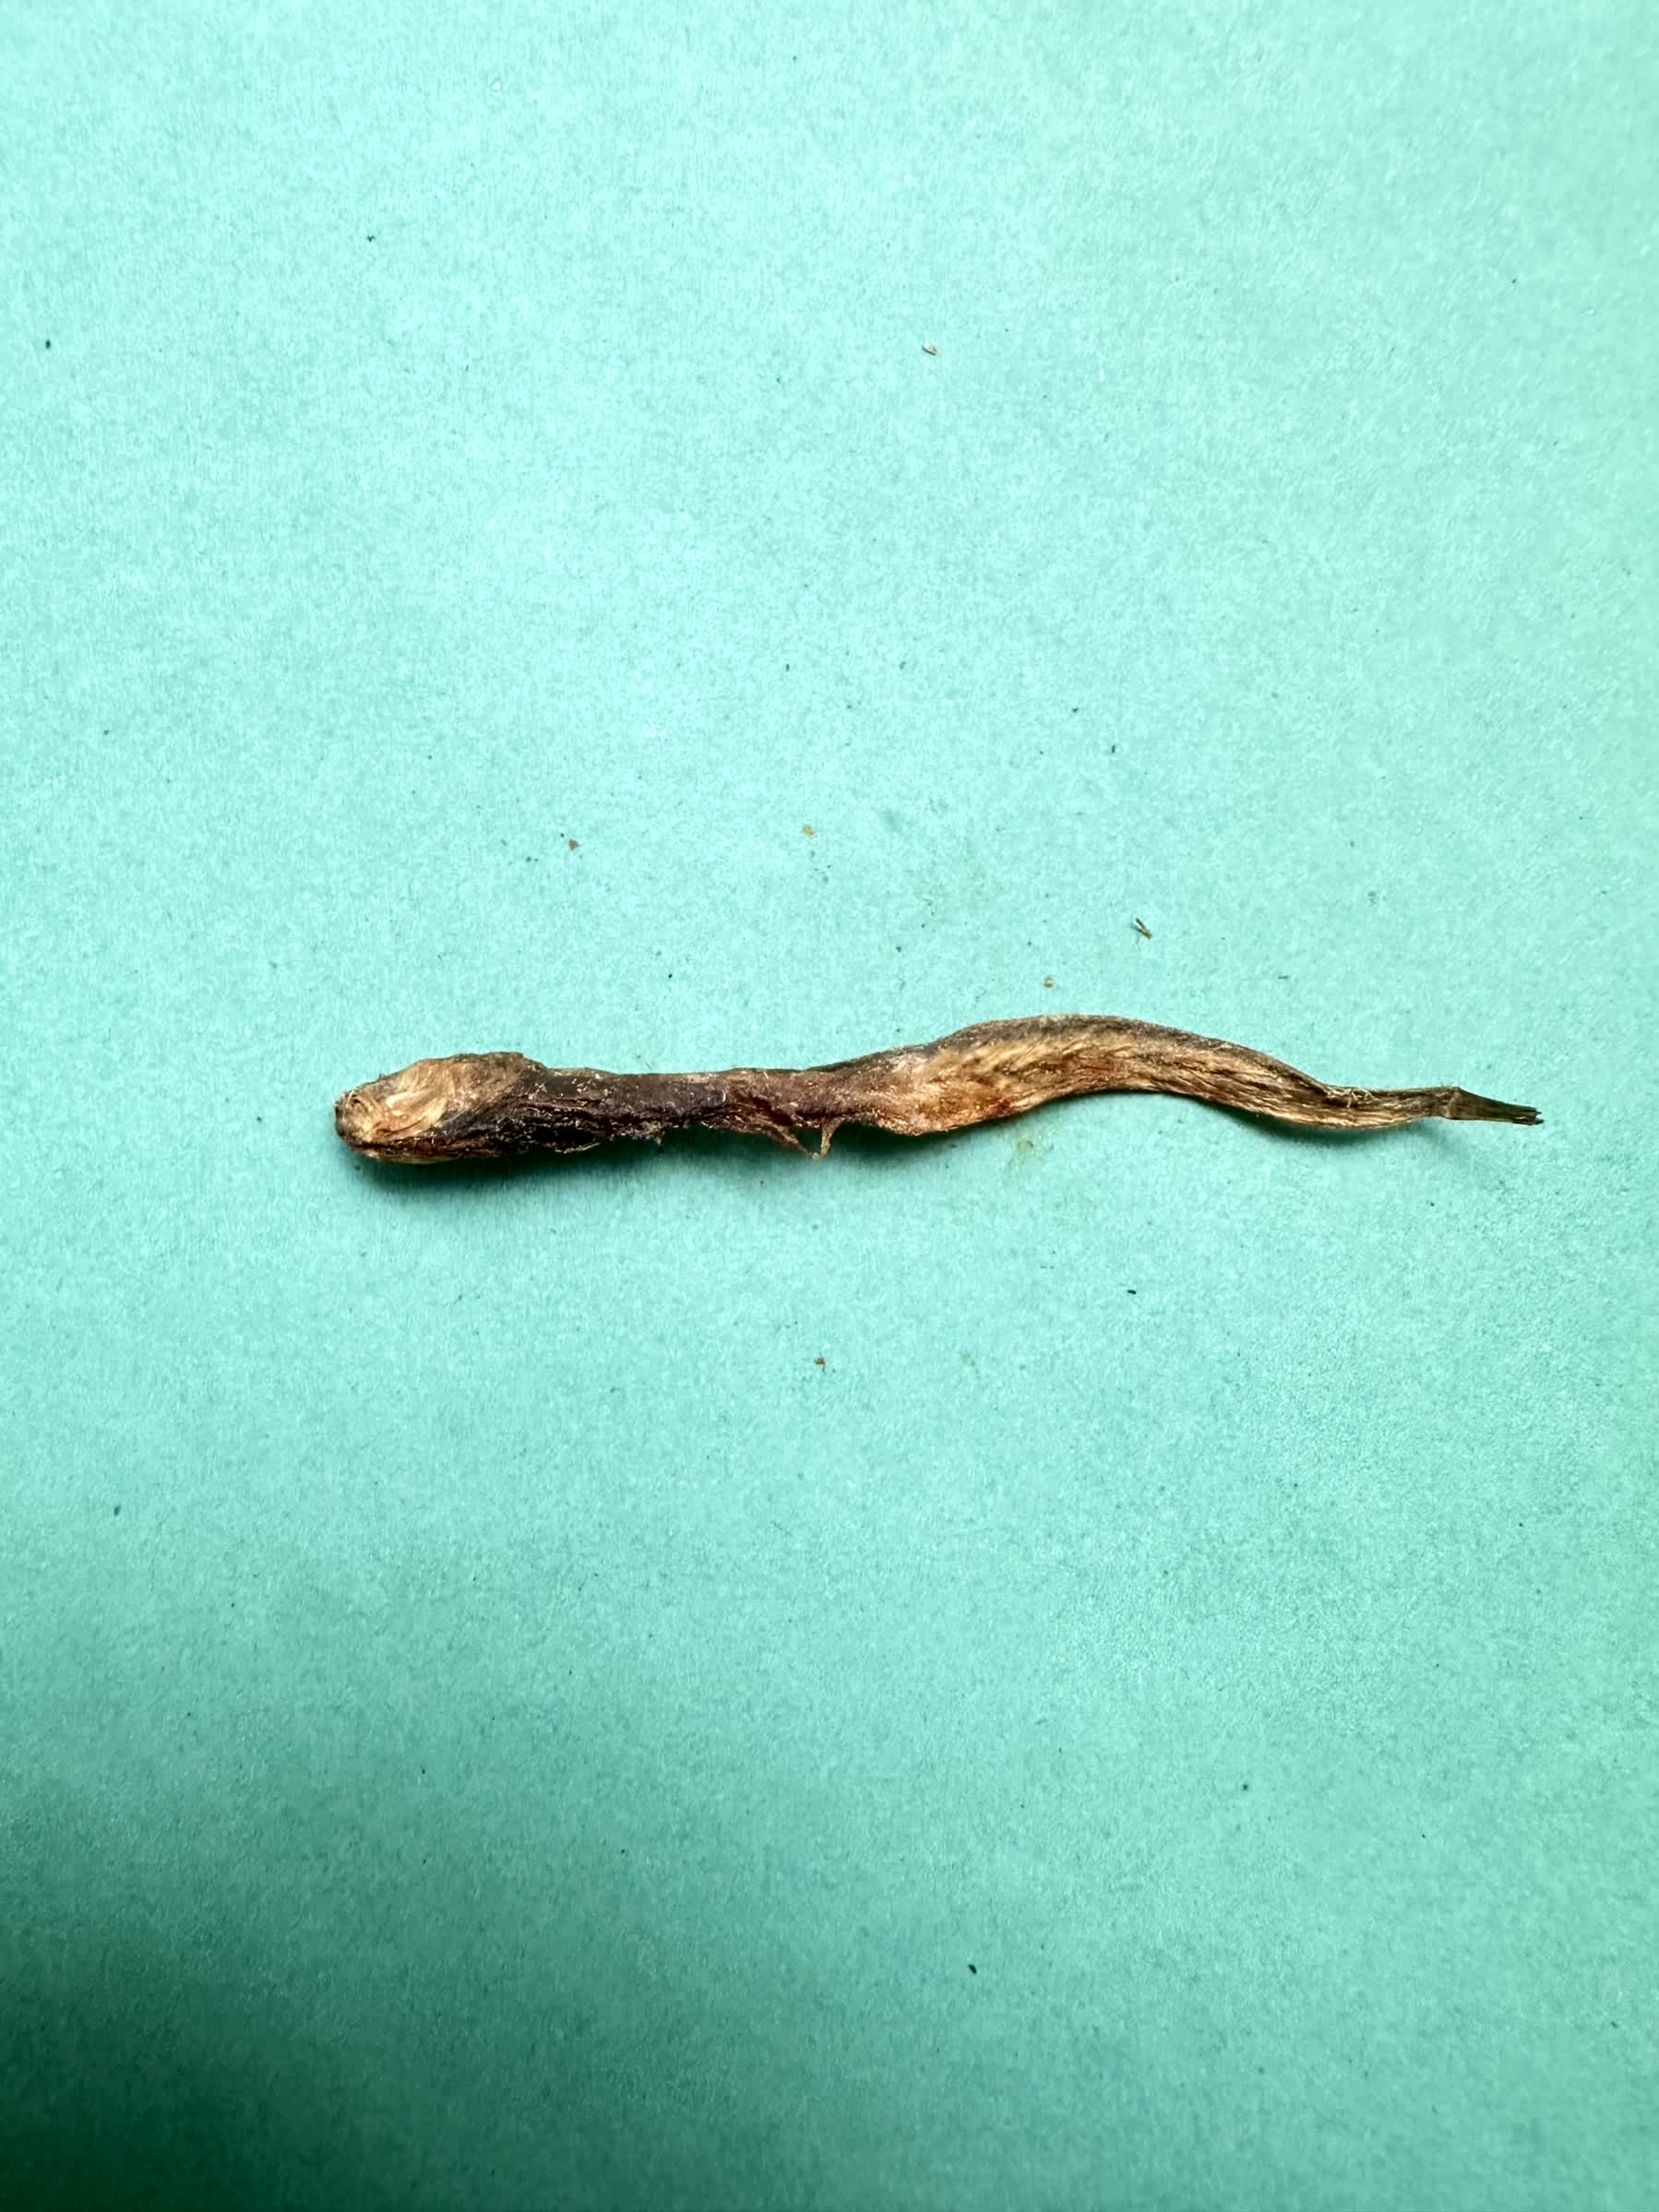
Species: Chewa